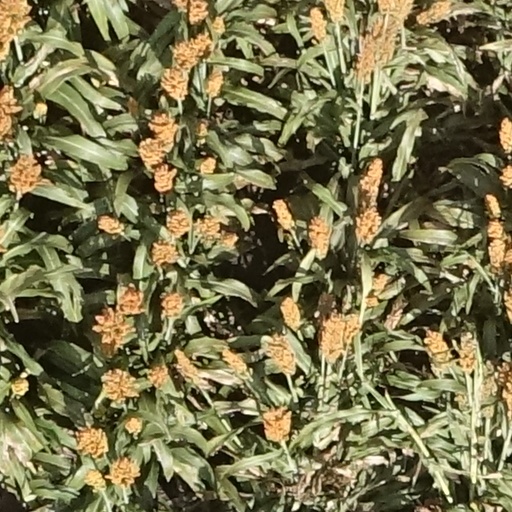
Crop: sorghum